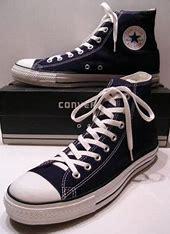
Brand: Converse
Model: 100